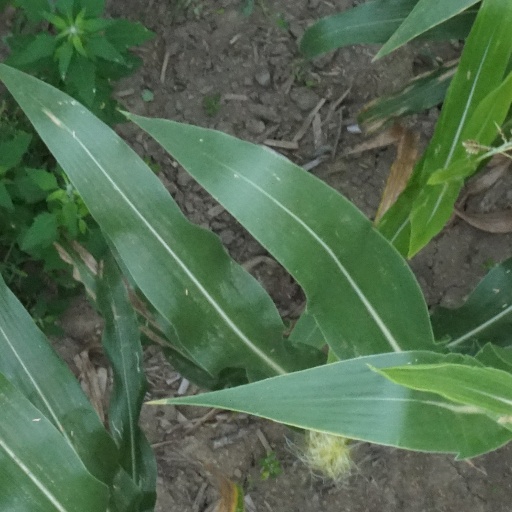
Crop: maize; corn